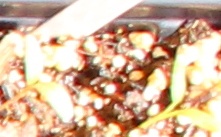
Label: Sugar beet